2017–2019 eruptions of Mount Agung

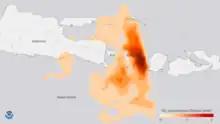
Map sulfur dioxide (SO2) distribution by NASA's Aura satellite after eruption, 27 November 2017

A magmatic eruption began early on Saturday morning, 25 November. The eruption plume rose above the summit crater, drifting towards the south and dusting the surroundings with a thin layer of dark ash, leading some airlines to cancel flights bound for Australia and New Zealand. An orange glow was later observed around the crater at night, confirming that fresh magma had reached the surface.